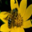
Label: bee